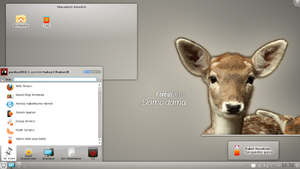
Pardus est une distribution GNU/Linux s'appuyant sur l'environnement KDE. La dernière version date de mars 2013.